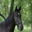
Label: horse